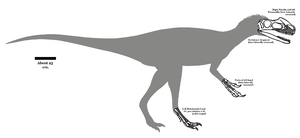
Kileskus est un genre basal éteint de dinosaure théropode de la famille des Proceratosauridae et de la super-famille des Tyrannosauroidea. Il a vécu au Jurassique moyen, soit il y a environ entre 168,3 à 166,1 millions d'années, dans le kraï de Krasnoïarsk, en actuelle Russie.